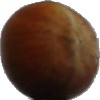
Label: nut_forest